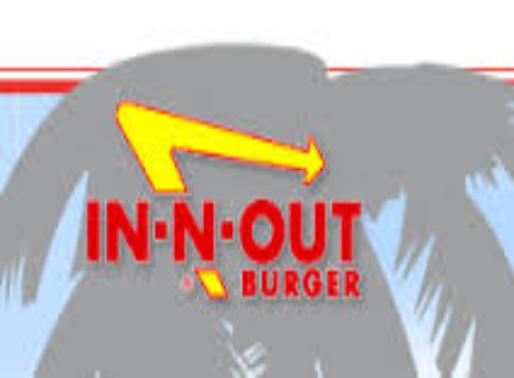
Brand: In-N-Out Burger
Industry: Food